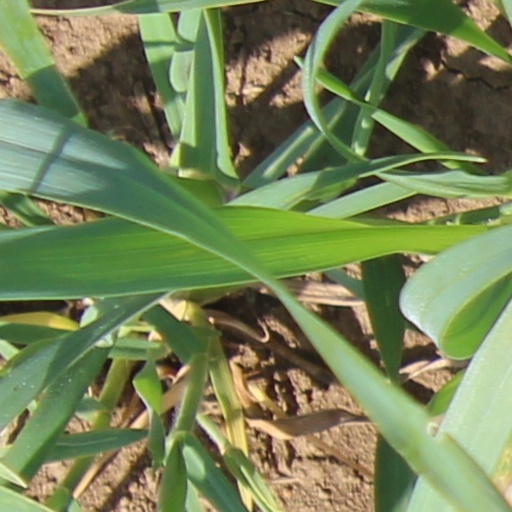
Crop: wheat